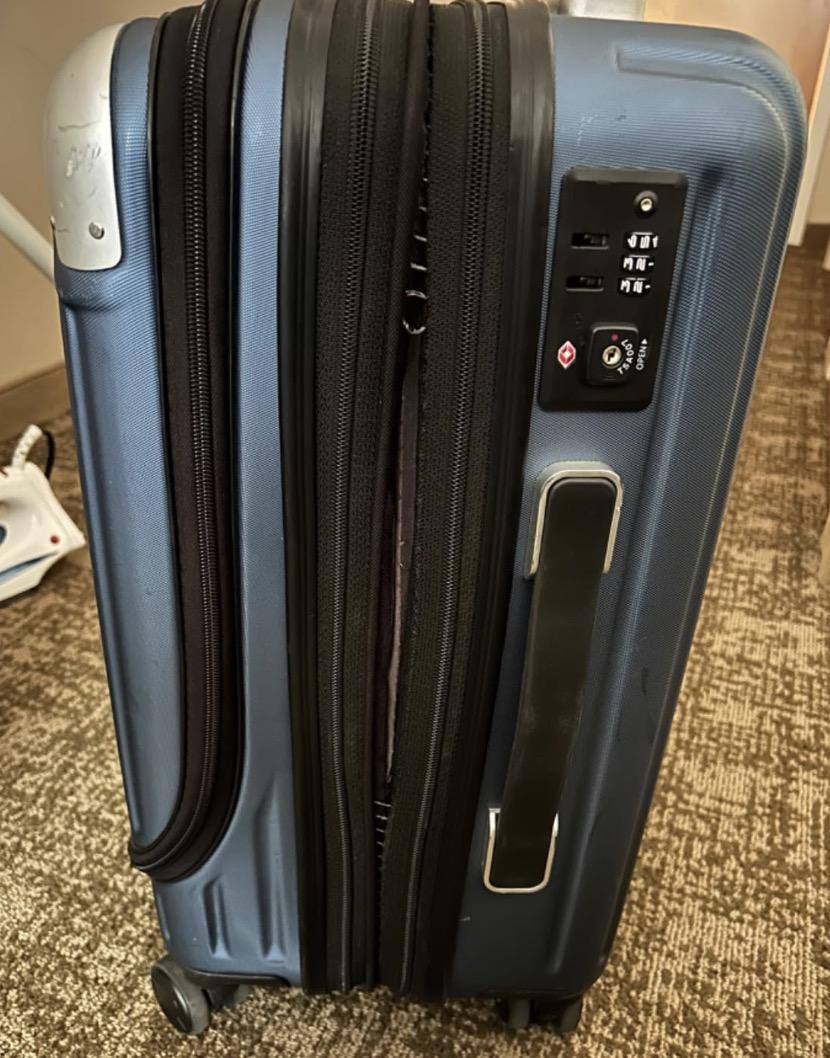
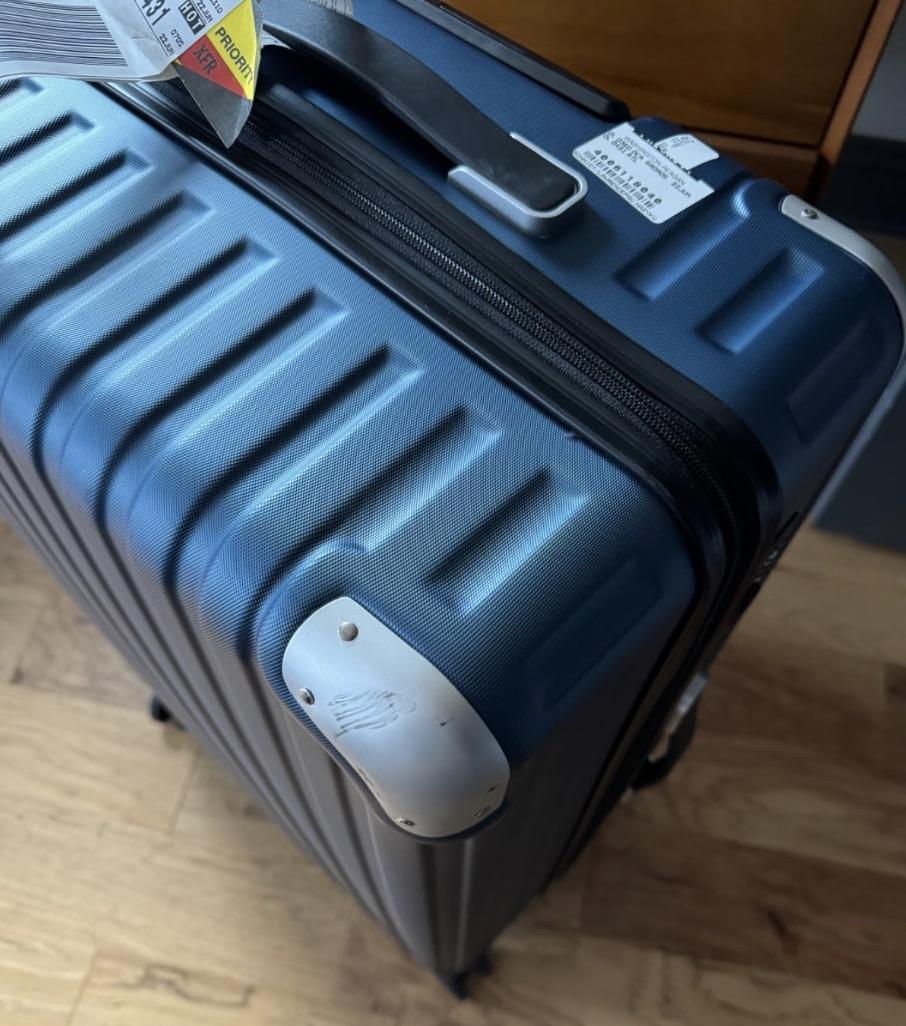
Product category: items_tea
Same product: yes